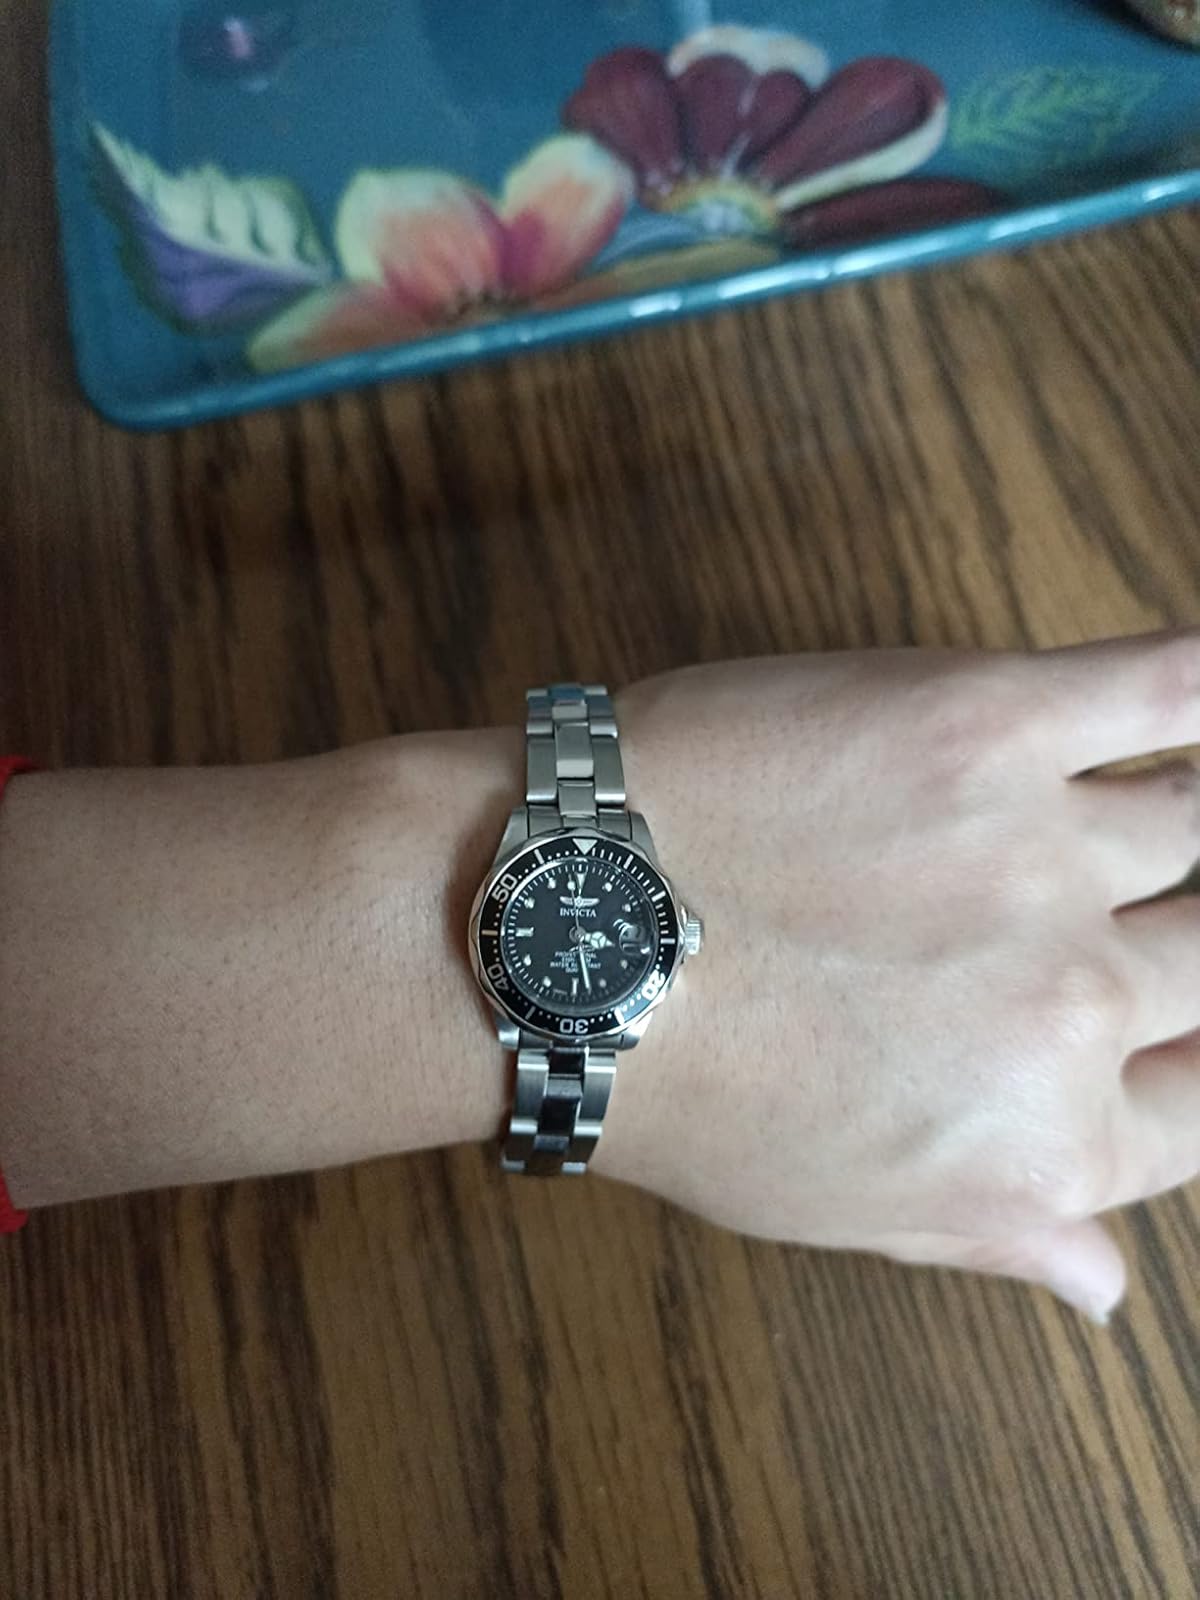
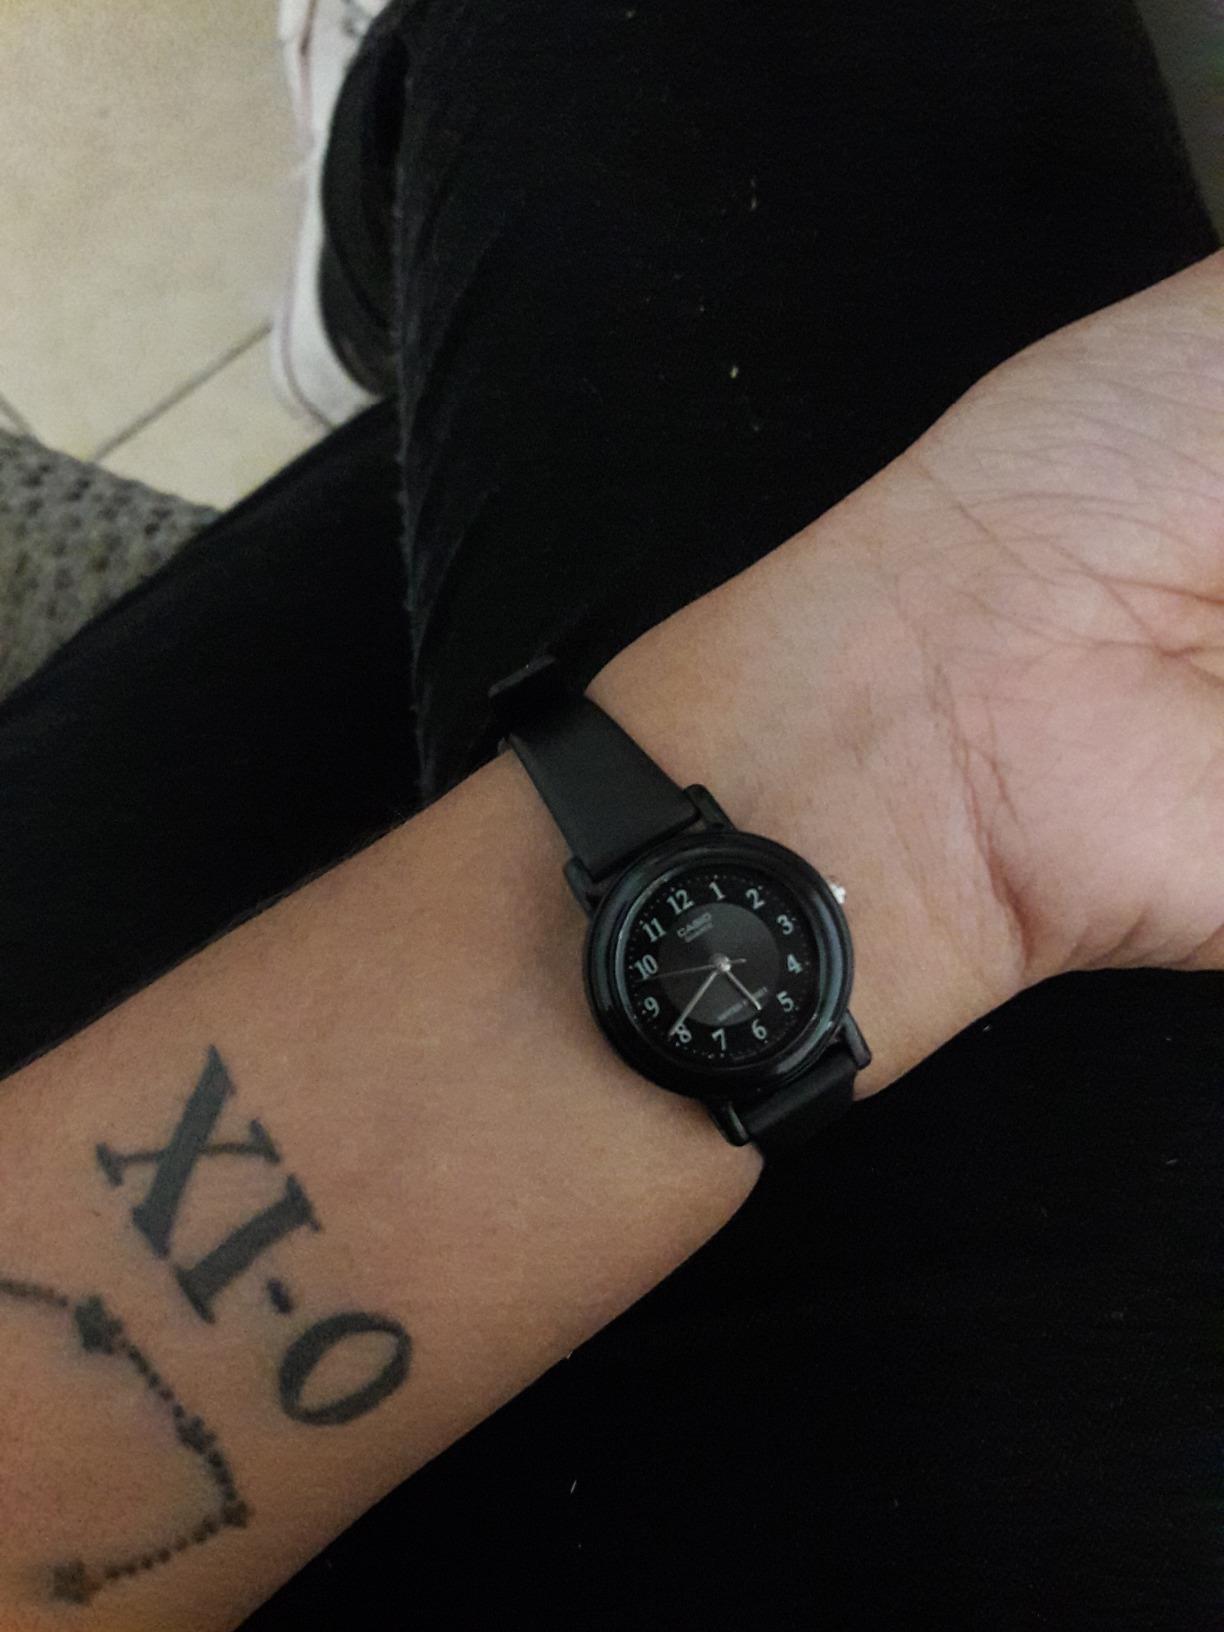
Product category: accessories_watch
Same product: no